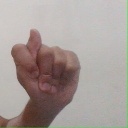
अक्षर: ट